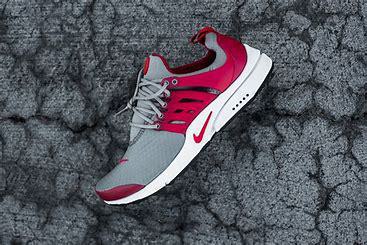
Brand: Nike
Model: Air Presto Essential